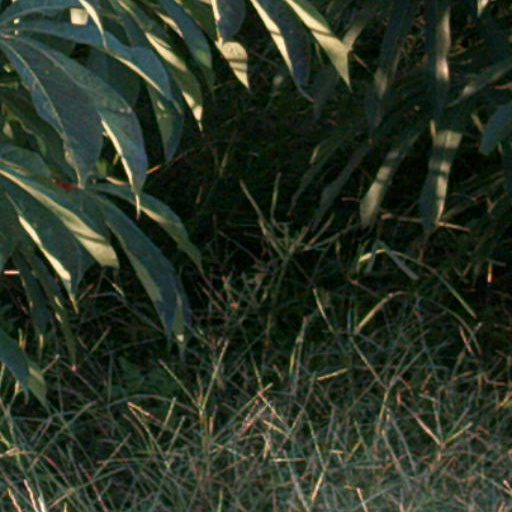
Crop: cassava